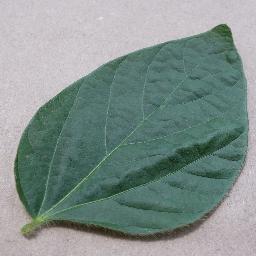
Label: Soybean___healthy